La Herradura

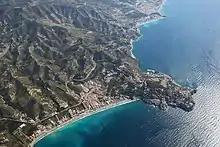
Aerial view of La Herradura

La Herradura is a coastal town on Spain's Costa Tropical, part of the borough of Almuñécar, in the province of Granada, Andalucía. It is on Granada's south-western coast, 70 kilometres east of Málaga.